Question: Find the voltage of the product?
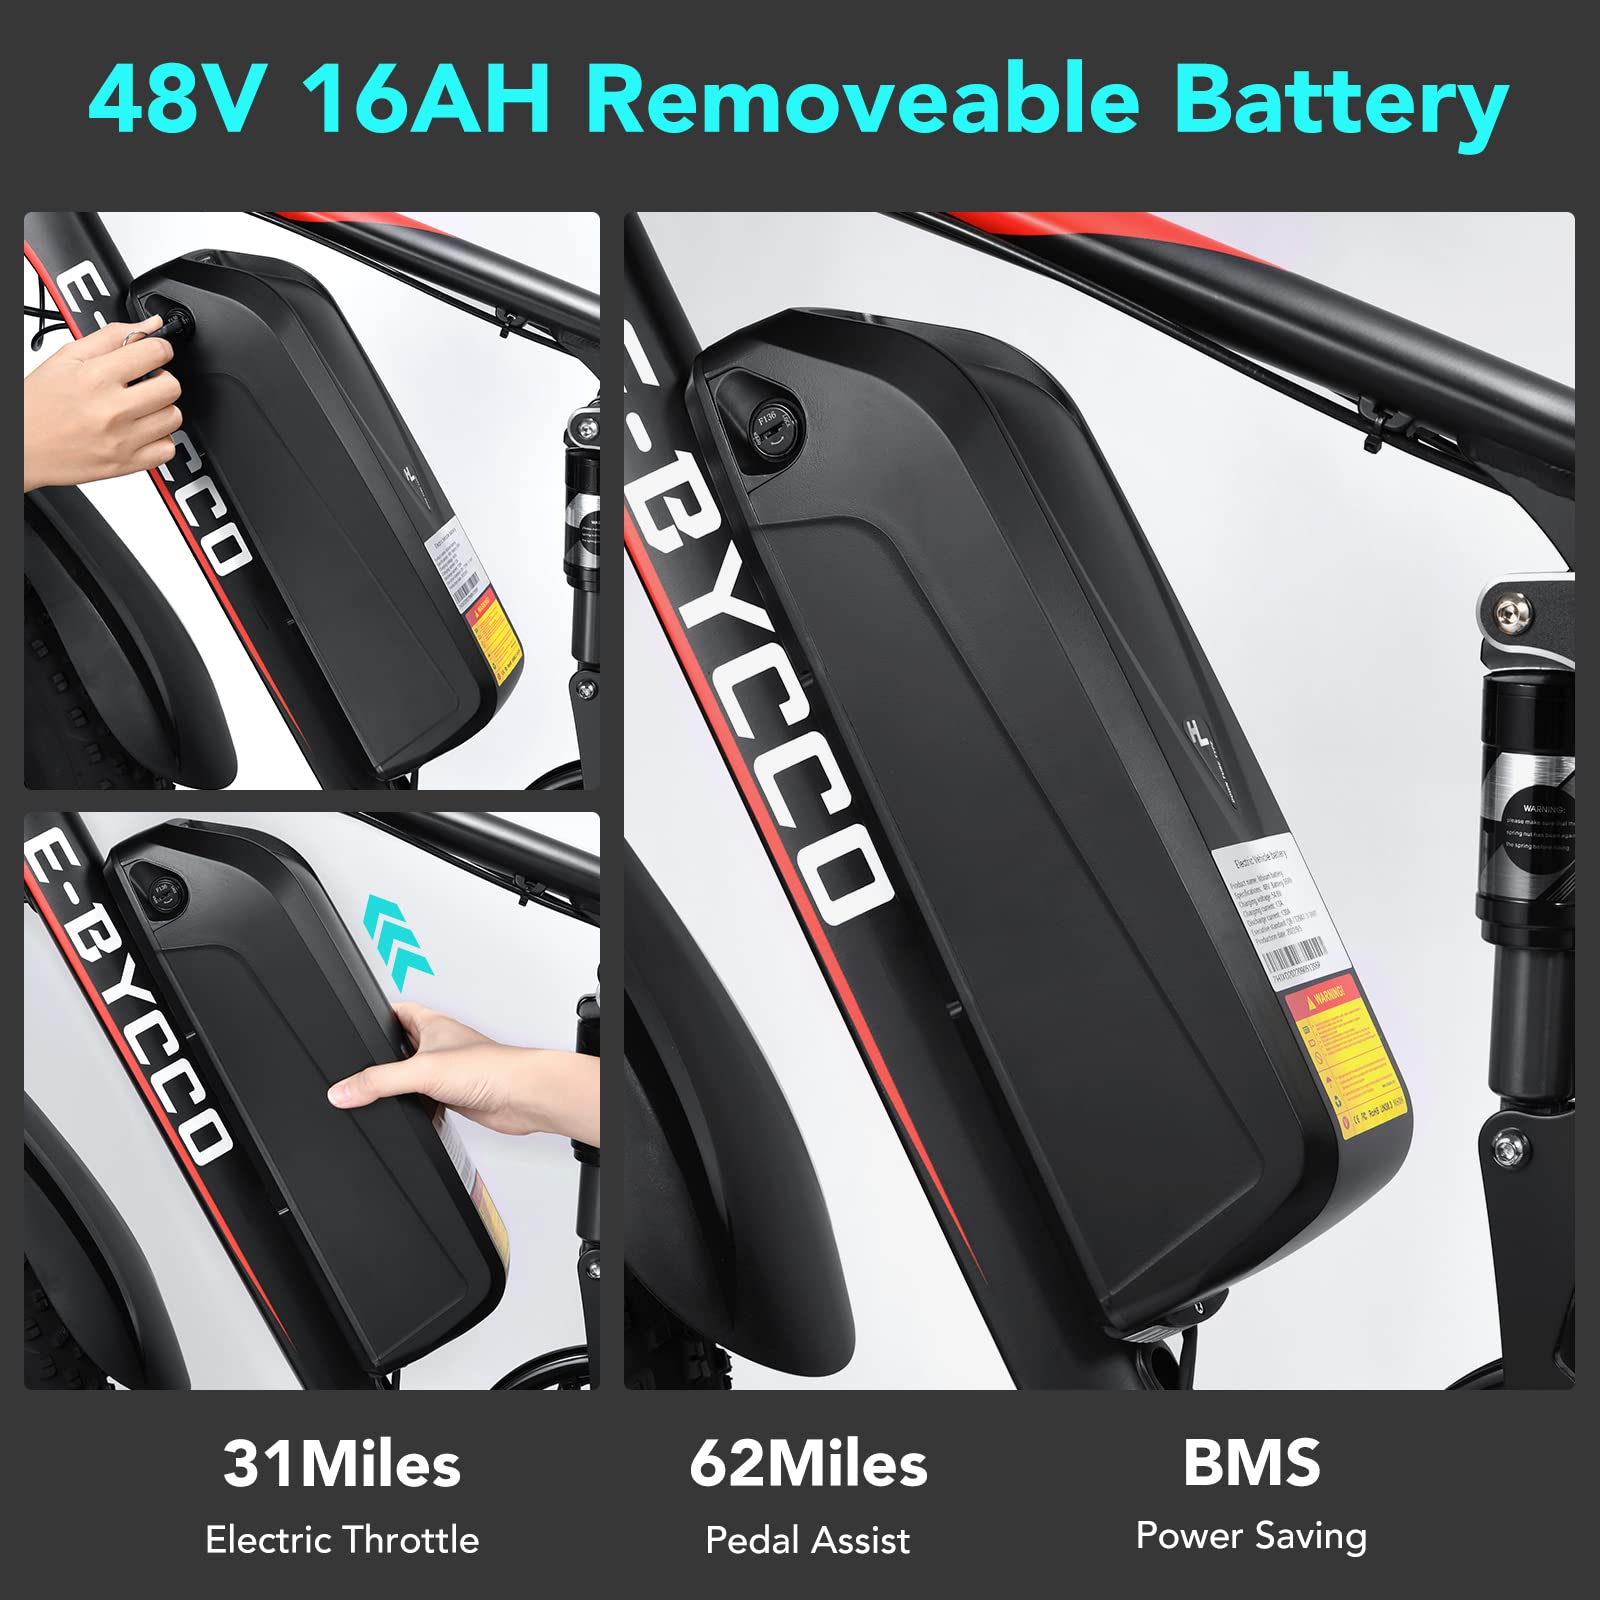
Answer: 48.0 volt